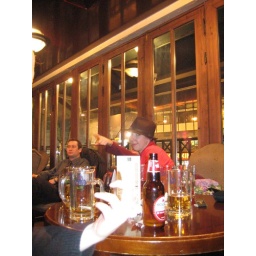
little girl in a big hat